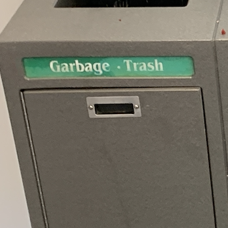
Label: trash